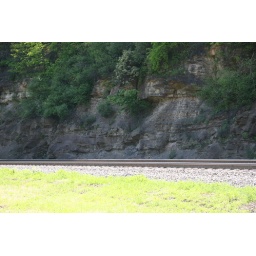
The rock wall which had to be cut through to put in the tracks for Horseshoe Curve.